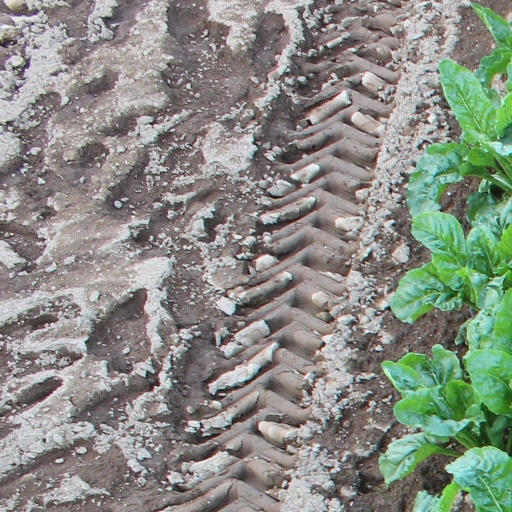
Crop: sugar beet